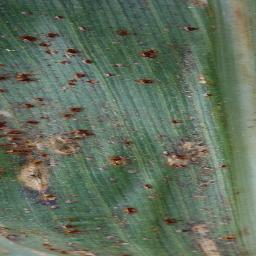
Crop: corn
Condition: (maize)_northern_blight